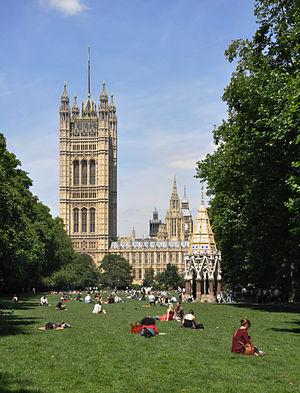
Les Victoria Tower Gardens est un parc public le long de la rive nord de la Tamise à Londres. Comme son nom l'indique, il est adjacent à la tour Victoria, au coin sud-ouest du Palais de Westminster. Le parc, qui s'étend au sud du Palais au Lambeth Bridge, est entre le quartier de Millbank et le fleuve et fait également partie du Thames Embankment.